Democratic Autonomous Administration of North and East Syria

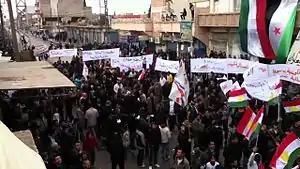
Kurds, Assyrians, and Arabs demonstrate against the Syrian government in Qamishli, 6 January 2012

Following Syria's independence, policies of Arab nationalism and attempts at forced Arabization became widespread in the country's north, to a large part directed against the Kurdish population. The region received little investment or development from the central government and laws discriminated against Kurds owning property, driving cars, working in certain professions and forming political parties. Property was routinely confiscated by government loansharks. After the Ba'ath Party seized power in the 1963 Syrian coup d'état, non-Arab languages were forbidden at Syrian public schools. This compromised the education of students belonging to minorities like Kurds, Turkmen, and Assyrians. Some groups like Armenians, Circassians, and Assyrians were able to compensate by establishing private schools, but Kurdish private schools were also banned. Northern Syrian hospitals lacked equipment for advanced treatment and instead patients had to be transferred outside the region. Numerous place names were arabized in the 1960s and 1970s. In his report for the 12th session of the UN Human Rights Council titled "Persecution and Discrimination against Kurdish Citizens in Syria", the United Nations High Commissioner for Human Rights held that "Successive Syrian governments continued to adopt a policy of ethnic discrimination and national persecution against Kurds, completely depriving them of their national, democratic and human rights an integral part of human existence. The government imposed ethnically-based programs, regulations and exclusionary measures on various aspects of Kurds' lives political, economic, social and cultural." Kurdish cultural festivals like Newroz were effectively banned.